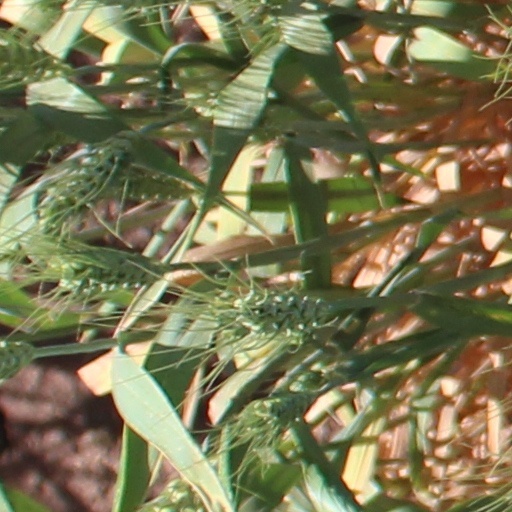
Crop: wheat